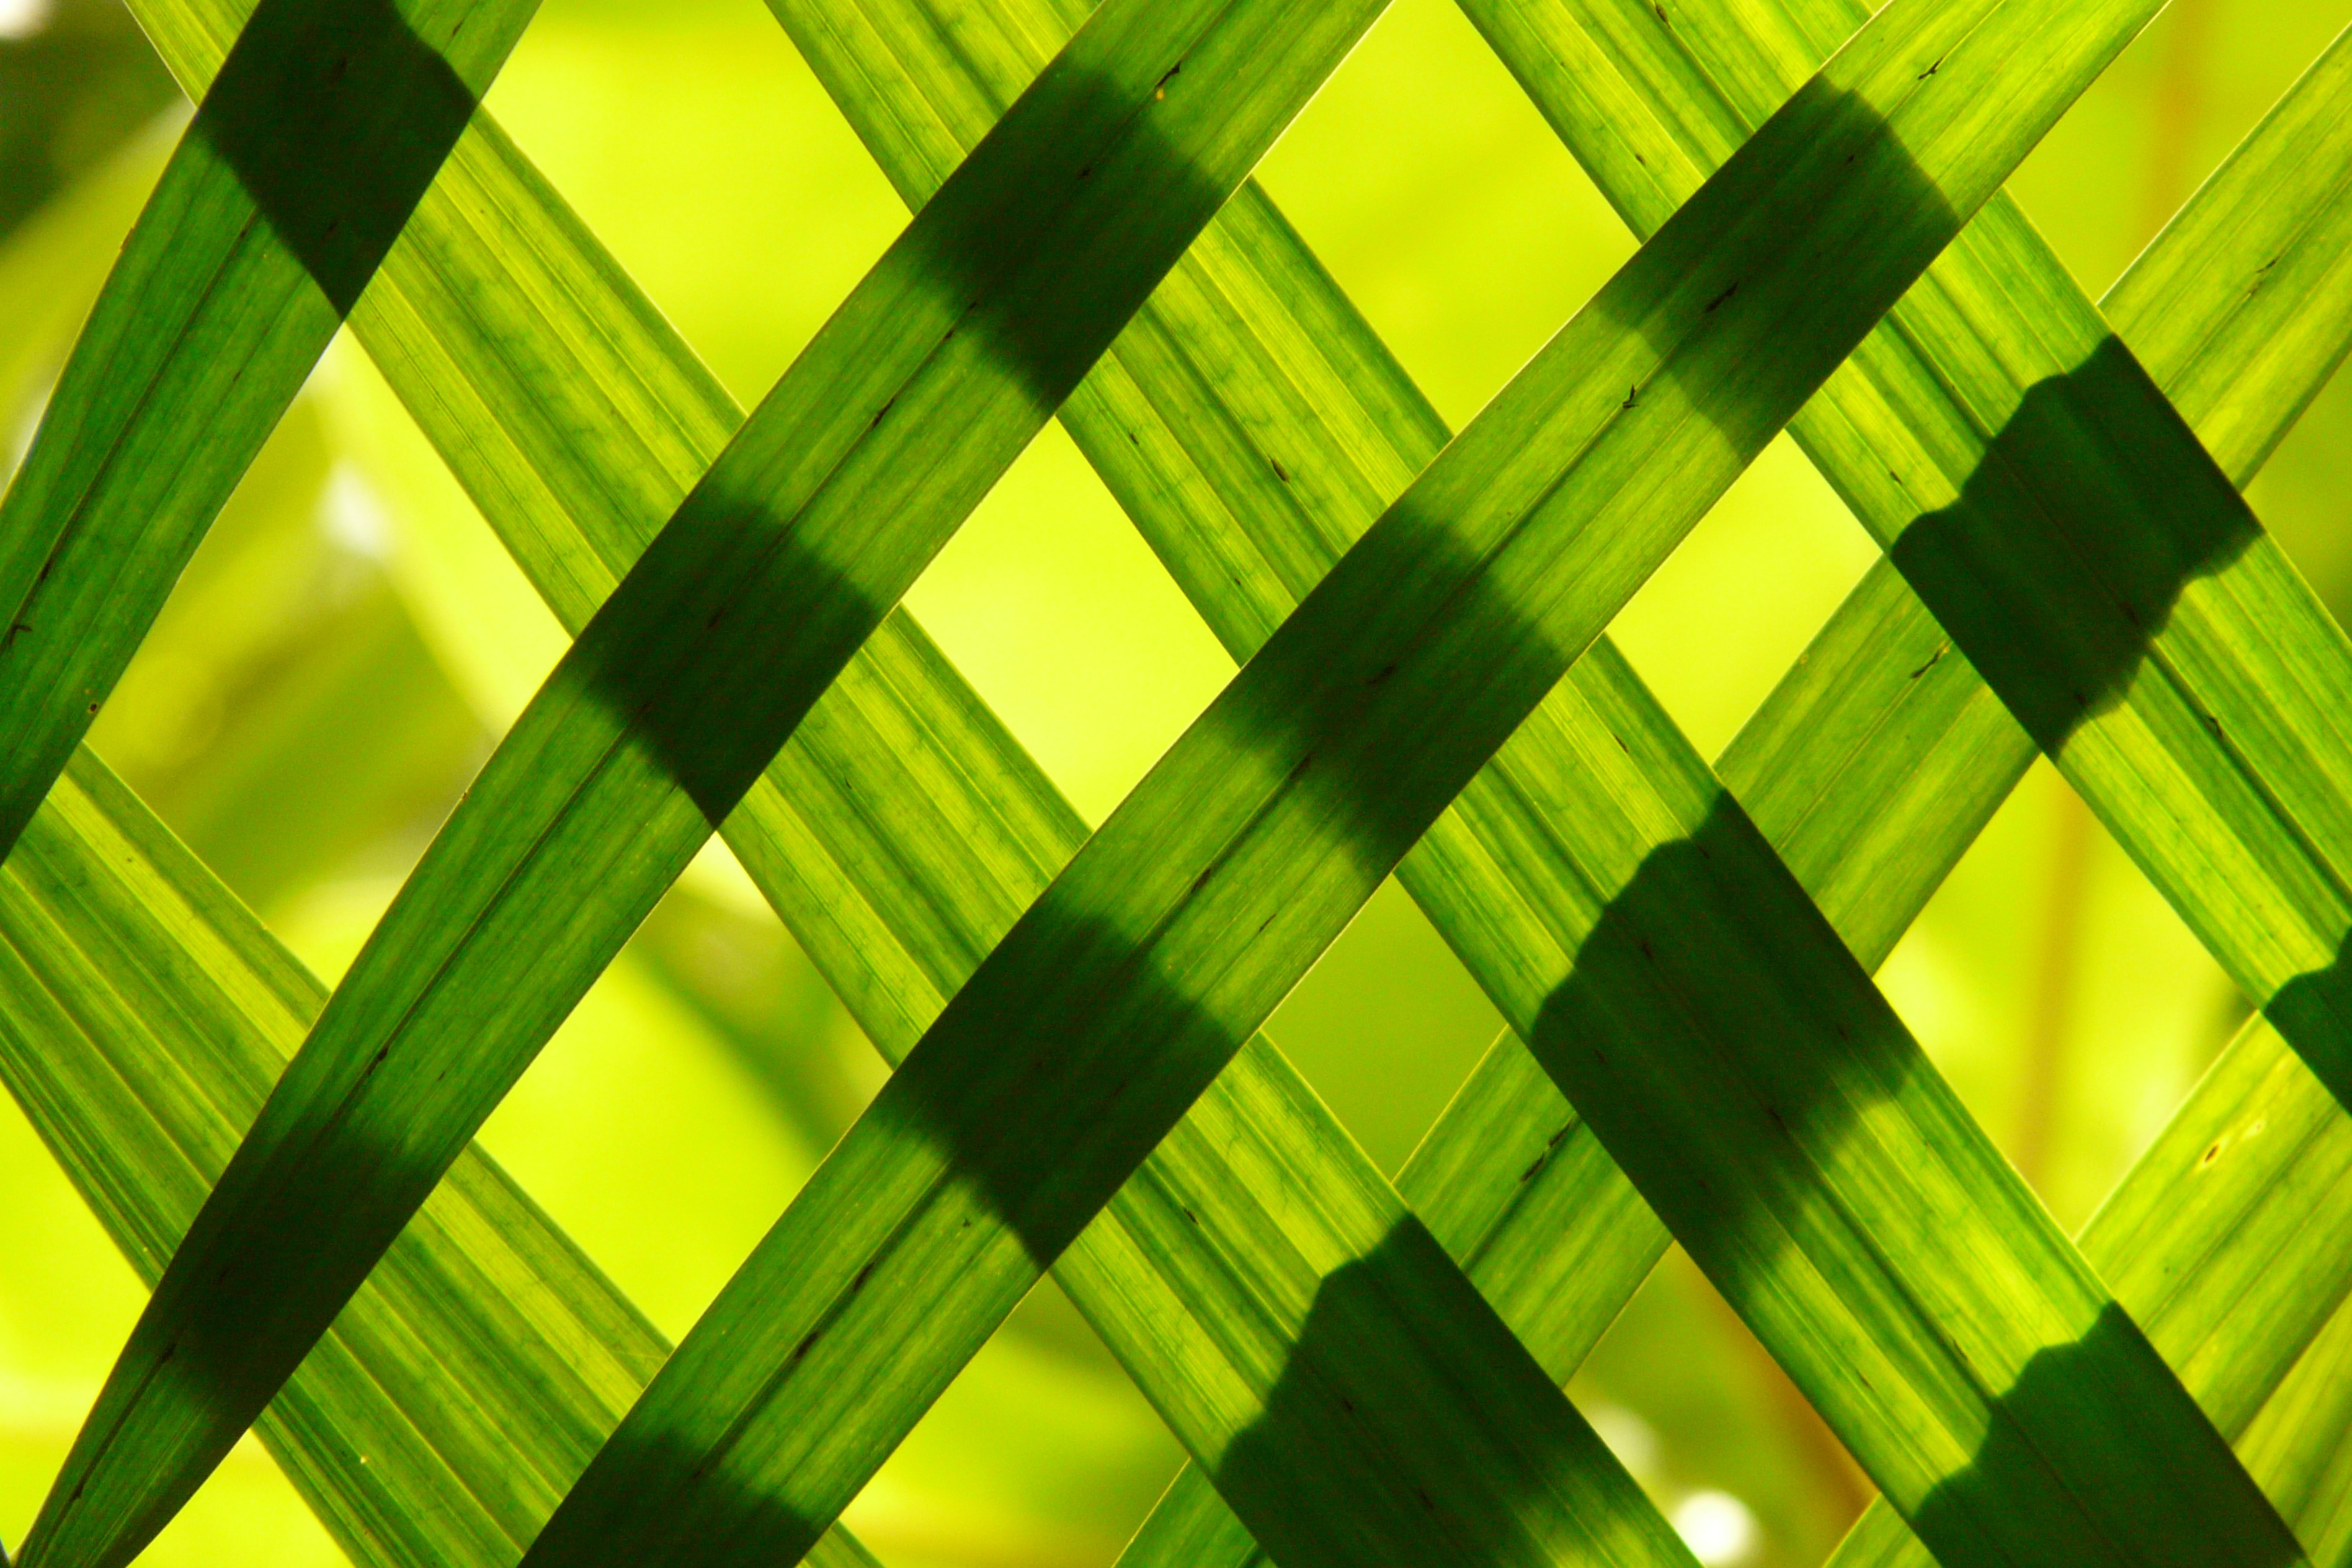
grass, light, plant, lawn, sunlight, leaf, flower, line, green, color, yellow, circle, close up, leaves, shape, macro photography, shadow play, grass family, plant stem, computer wallpaper